West Yorkshire

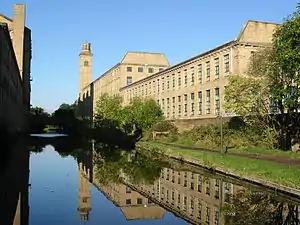
Titus Salt's mill in Saltaire, Shipley is an UNESCO World Heritage Site

West Yorkshire is ethnically diverse, hosting large populations of multiple ethnic minority groups. Most notably, the city of Bradford is well known for its large concentration of British Pakistanis, the highest by percentage in the country. Leeds and Kirklees also have large British Pakistani populations. Kirklees also hosts a large population of British Indians. West Yorkshire is home to a large Eastern European population, particularly British Poles. Ethnic minorities totalled to over 21% of West Yorkshire's population in 2011.